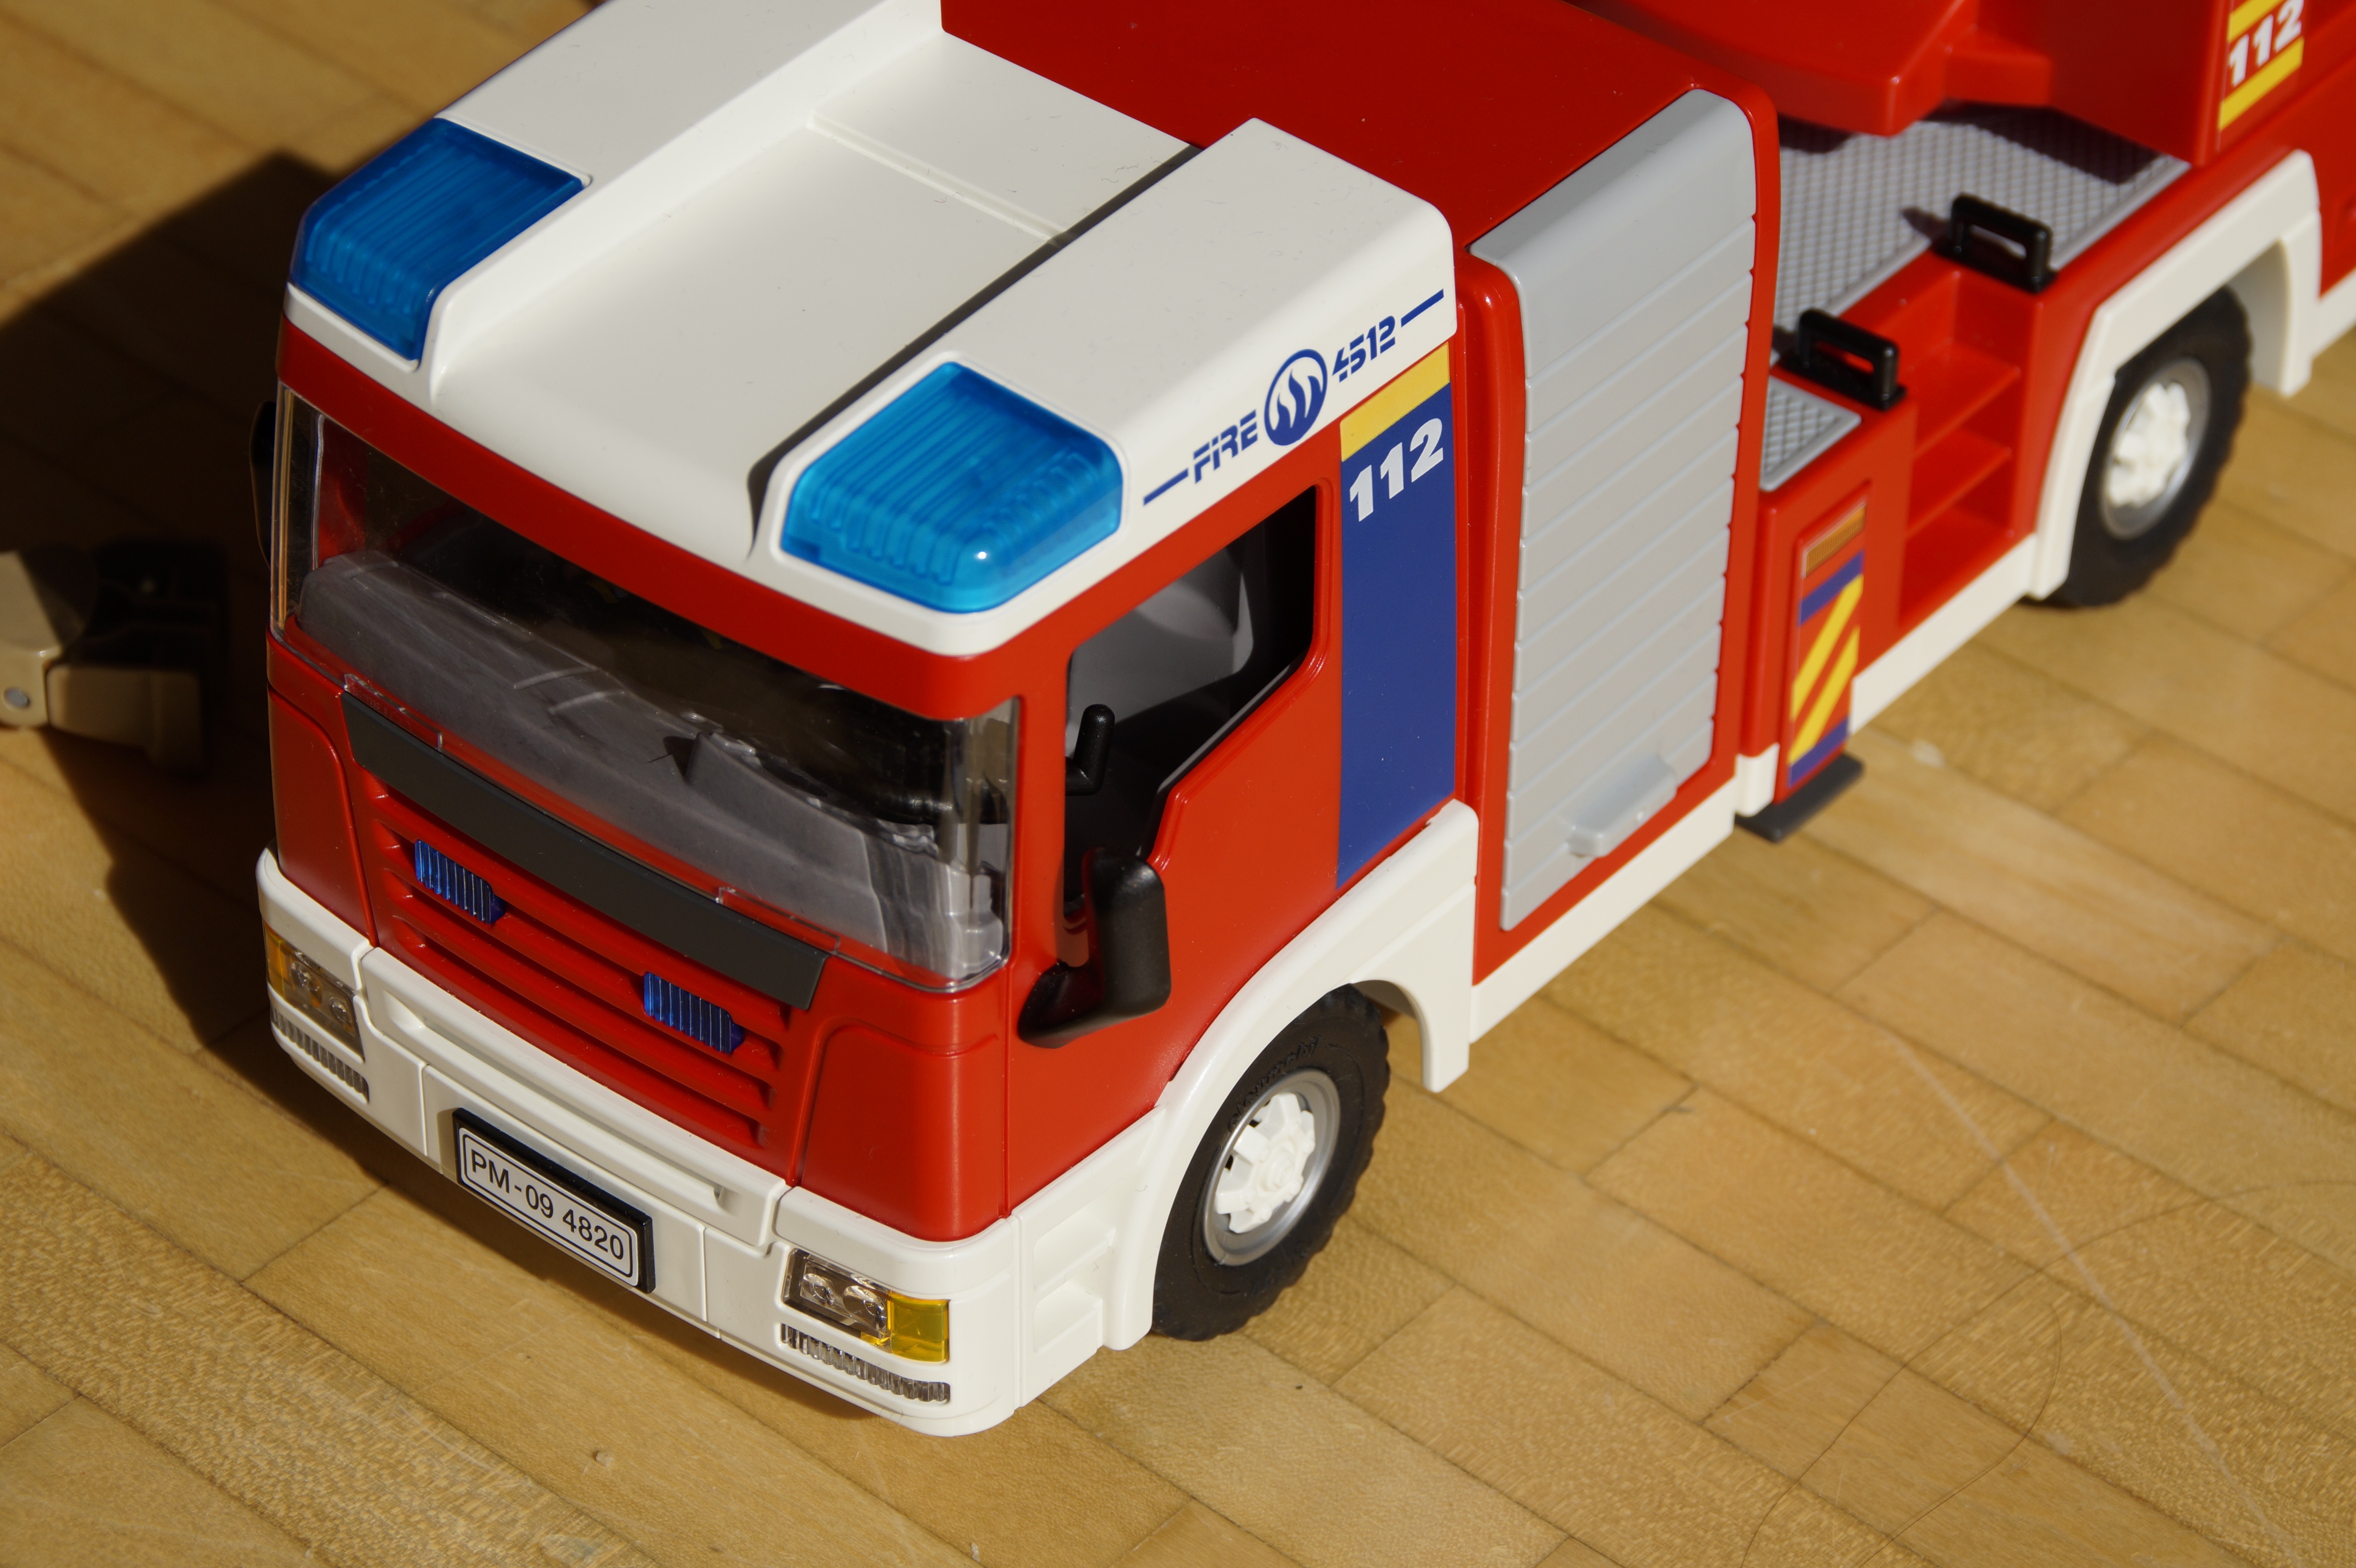
car, play, boy, transport, truck, vehicle, fire, child, toy, fire truck, emergency service, playmobil, race car, children, fire department, toys, toy car, model car, land vehicle, scale model, fire apparatus, emergency vehicle